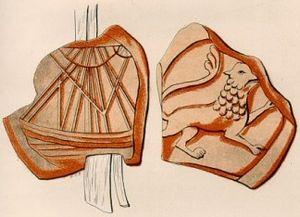
Le roi Harald de l'île de Man en vieux norrois Haraldr Óláfsson et en gaélique: Aralt mac Amlaíb était le fils aîné de son prédécesseur, le roi Olaf II.